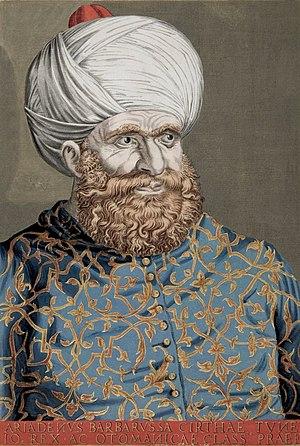
La bataille de Préveza, livrée le 27 septembre 1538 au large de Préveza, dans le golfe Ambracique, oppose au cours de la guerre vénéto-ottomane, la flotte ottomane, commandée par Khayr ad-Din Barberousse, et la flotte de la Sainte Ligue réunie autour du pape, commandée par l'amiral génois Andrea Doria. La flotte chrétienne est vaincue par la flotte ottomane.